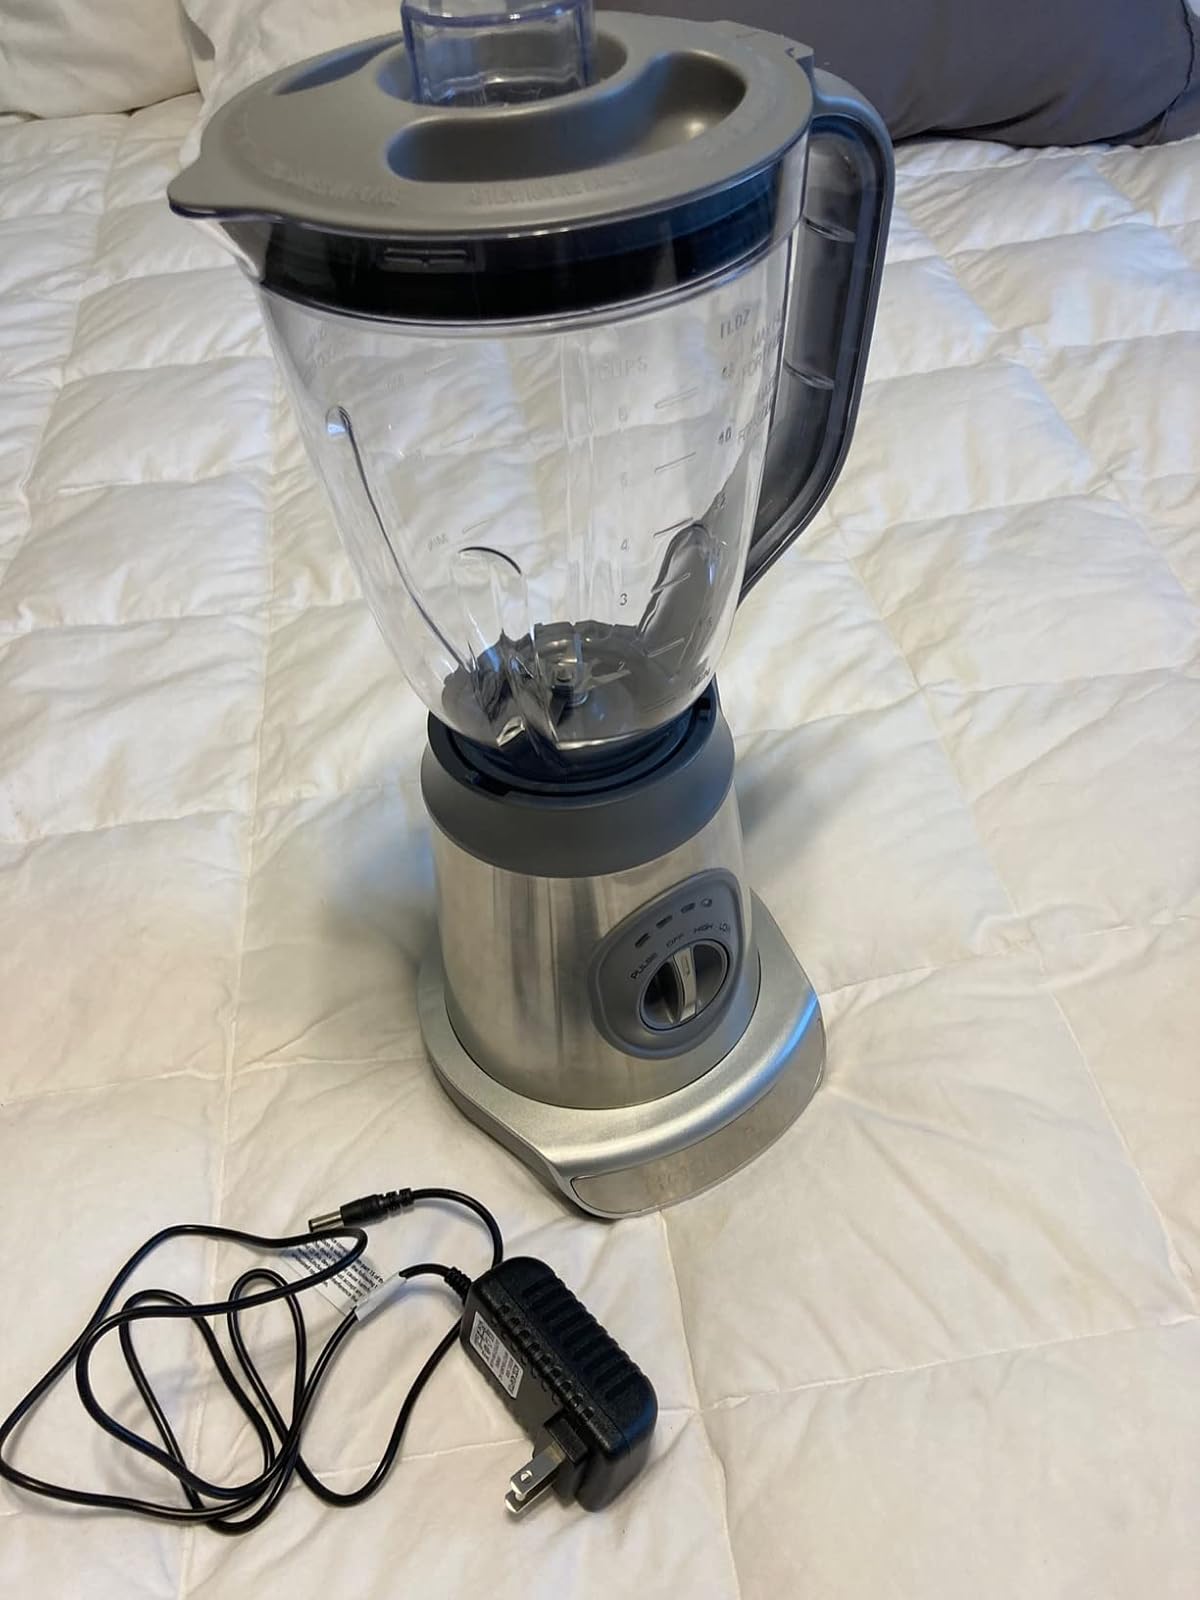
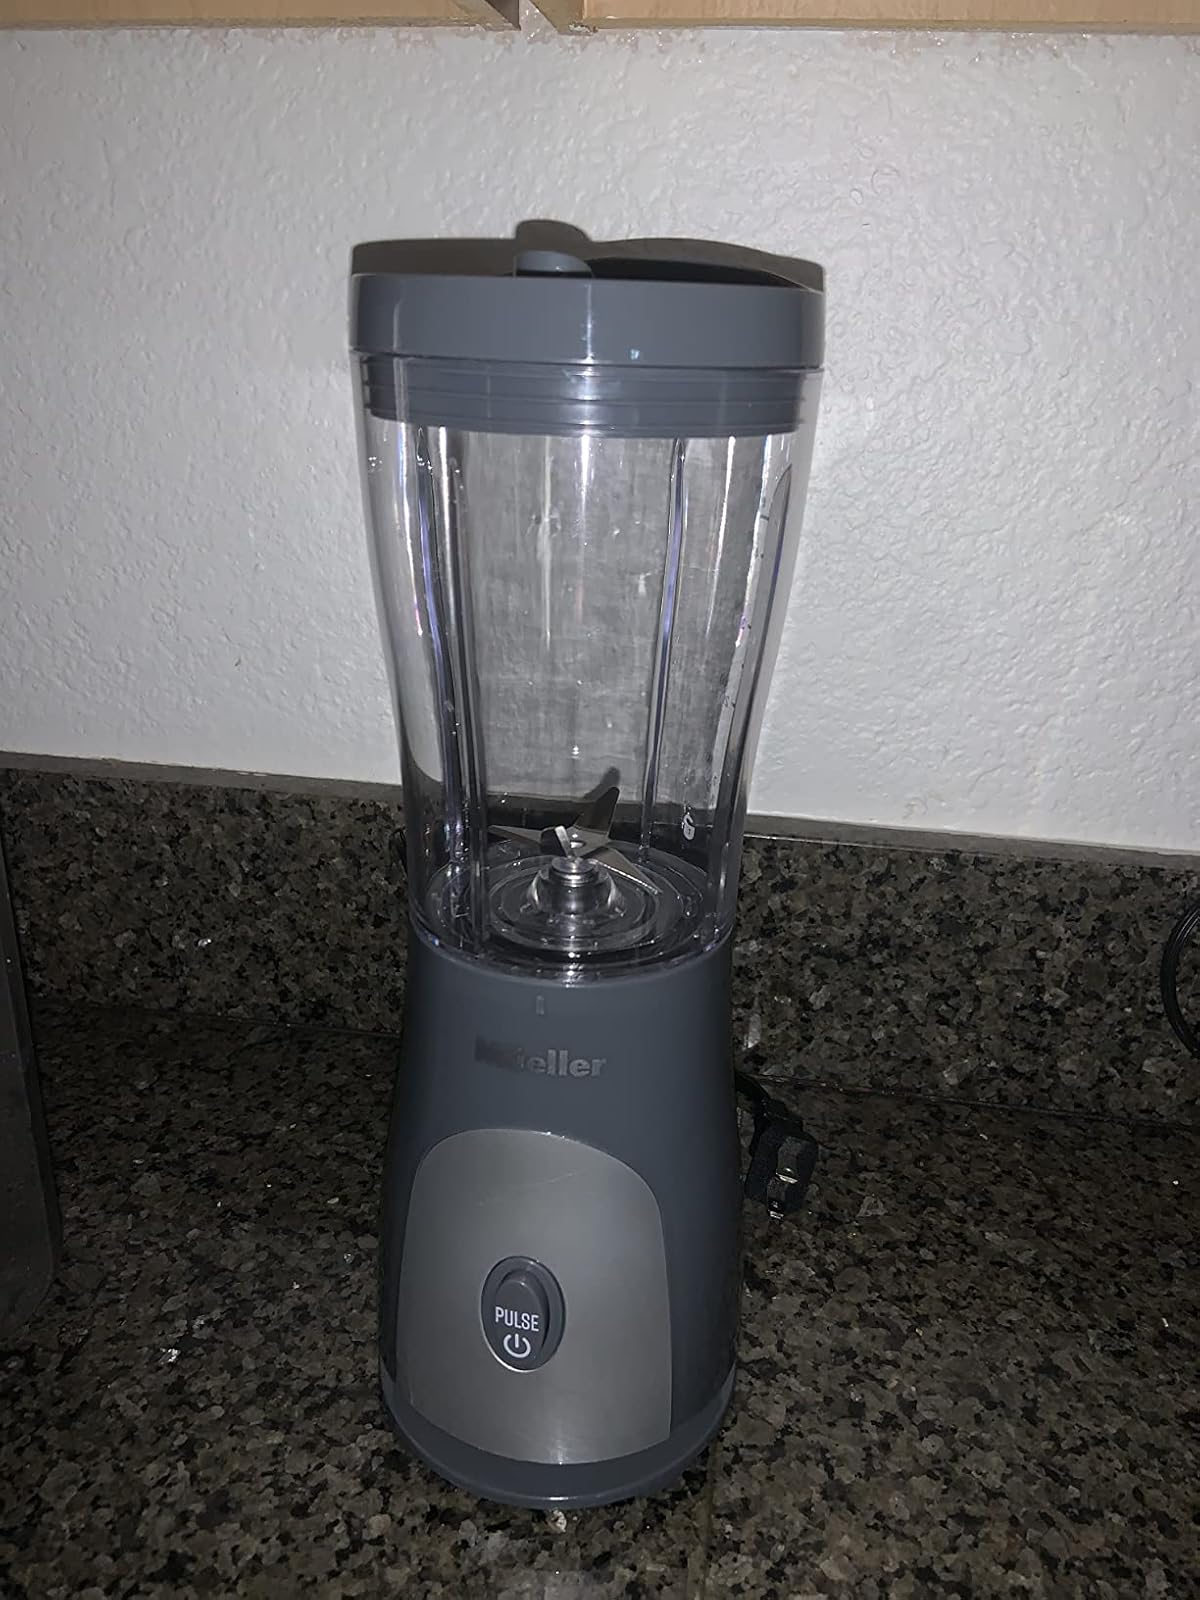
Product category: items_blender
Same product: no